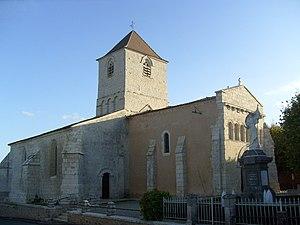
Eglise de Lorignac
Lorignac est une commune du Sud-Ouest de la France, située dans le département de la Charente-Maritime.
Cet article recense une partie des monuments historiques de la Charente-Maritime, en France.
L'église Saint-Pierre est une église catholique située à Lorignac, en France.